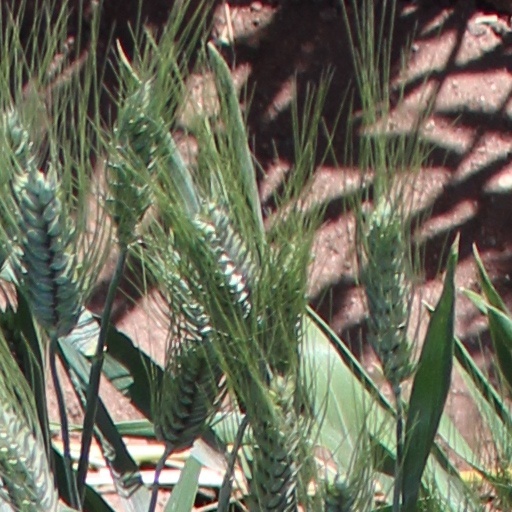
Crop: wheat